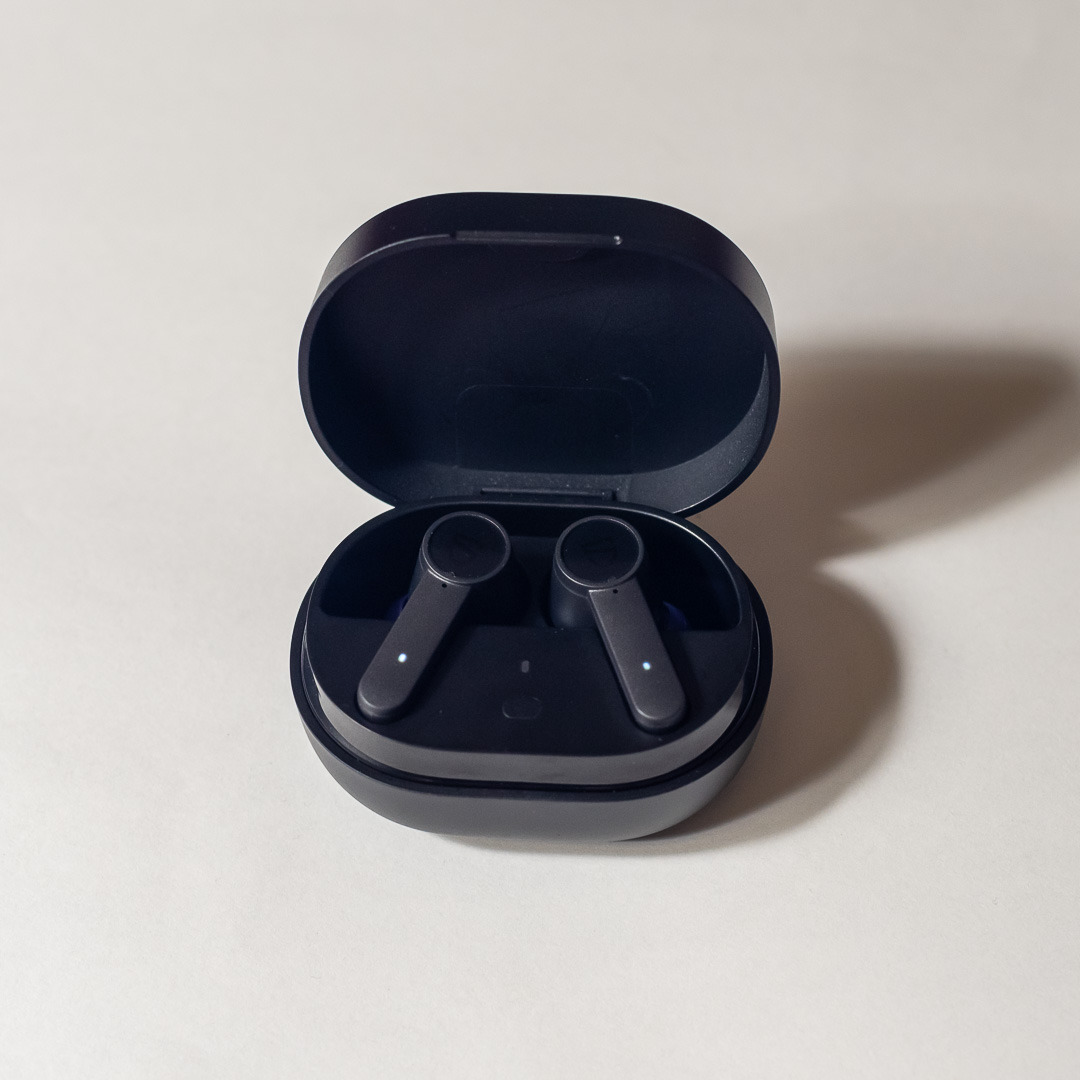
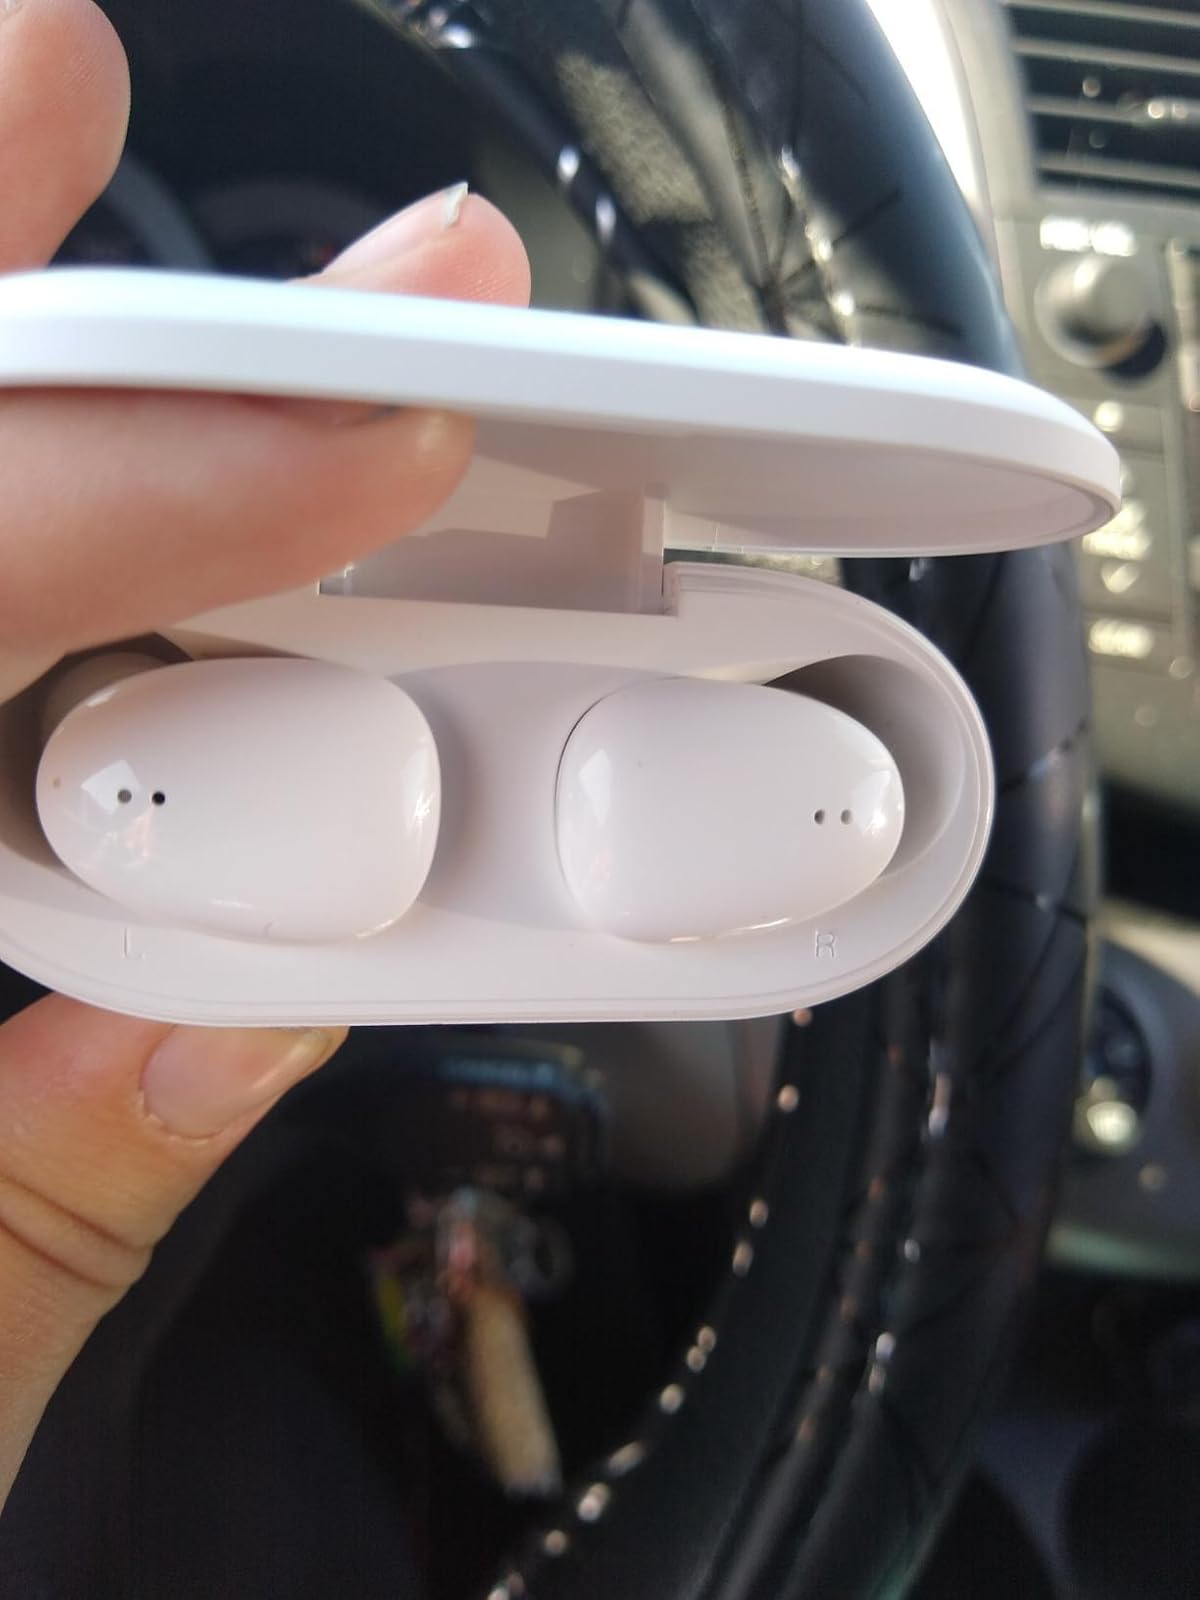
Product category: earbuds
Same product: no